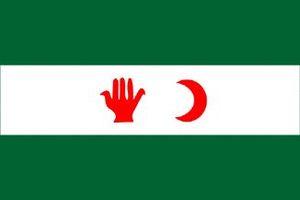
Drapeau des indépendantistes algériens des années 1940 (UDMA). Source
La khamsa, khmissa, Khomsa ou tafust, est un symbole utilisé comme amulette, talisman et bijou par les habitants d'Afrique du Nord et du Moyen-Orient pour se protéger contre le mauvais œil. Ce symbole est souvent associé à la déesse Tanit, déesse punique.
La période dite de l’Algérie française, ou de l’Algérie coloniale, va, dans l'histoire de l'Algérie, de 1830, avec la prise d'Alger, à 1962, avec l'indépendance du pays. Cette période est parfois aussi désignée, dans son ensemble, comme celle de la colonisation, de la présence ou de l'occupation française de l'Algérie.
Le drapeau de l'Algérie, est constitué de deux bandes verticales d'égale largeur, verte à la hampe et blanche au vent, et comporte en son milieu un croissant rouge entourant une étoile à cinq branches, issus du symbolisme islamique. Diverses versions prétendent retracer la création du drapeau actuel et le font remonter à la fin des années 1920 ou au milieu des années 1930, il a connu diverses ébauches au cours de l'histoire du mouvement national algérien avant d'acquérir sa forme actuelle.